Whampoa Makan Place

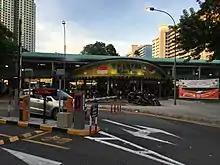
Whampoa Makan Place

Whampoa Makan Place is a hawker centre and wet market on blocks 90, 91 and 92 along Whampoa Drive in Whampoa, Singapore. The centre is divided into two sections, with one being the hawker centre, and the other being the wet market.